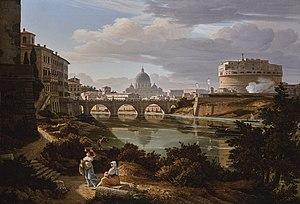
Heinrich Ernst Gottfried Rudolf Wiegmann est un archéologue, architecte, historien de l'art et peintre allemand.
Rome, Naples et Florence est le titre d'un récit de voyage de Stendhal.
Ce que l'histoire de l'art appelle l'École de peinture de Düsseldorf est un groupe de peintres du XIXᵉ siècle formés à l'Académie des beaux-arts de Düsseldorf, qui y ont enseigné, de professeurs qui y ont suivi des leçons privées ou qui ont travaillé dans l'environnement proche de l'Académie.